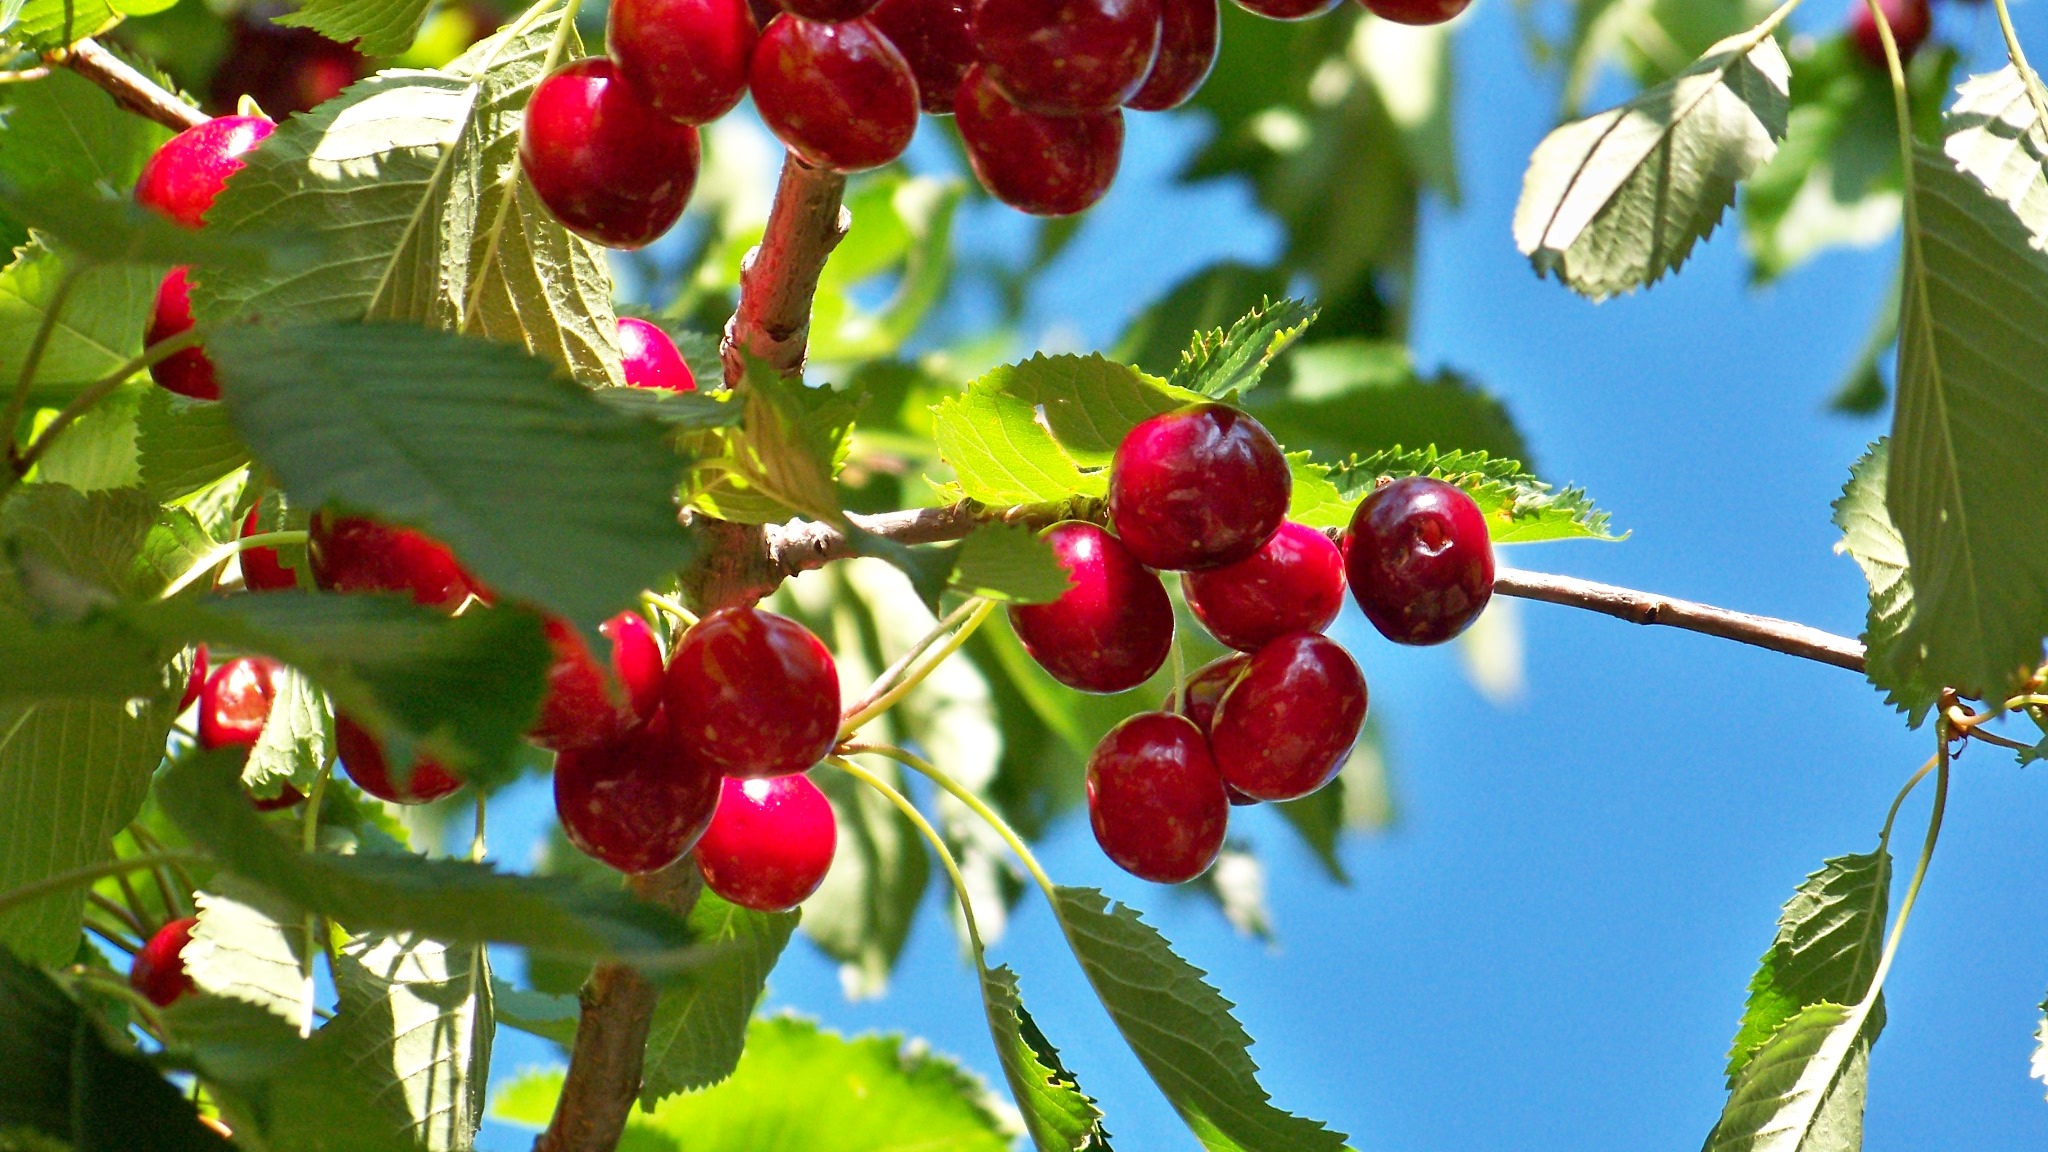
tree, nature, branch, blossom, plant, fruit, berry, flower, food, red, produce, evergreen, flora, plants, leaves, shrub, rowan, cherry, cherries, rose hip, flowering plant, rose family, acerola, woody plant, land plant